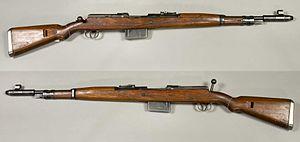
Le Gewehr 41M est l'un des deux prototypes allemands de fusil semi-automatique, présenté à la Wehrmacht, en 1941. Il fut produit en petite quantité contrairement à son concurrent Walther Gewehr 41W, pour être essayé sur le Front de l'Est, mais il se révélèrent tous les deux impropres à l'usage sur le terrain et le successeur du G41W, le Walther Gewehr 43, fut finalement choisi comme arme d'ordonnance allemande. Ils avaient été tous les deux inspirés du SVT40, utilisé par l'Armée rouge et tiraient tous deux la cartouche de 7,92 mm Mauser.